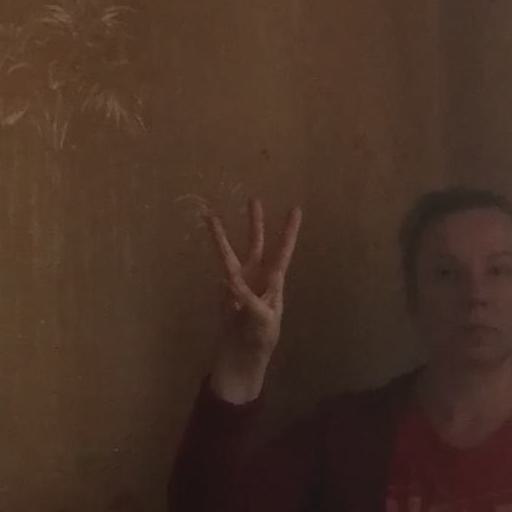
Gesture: three